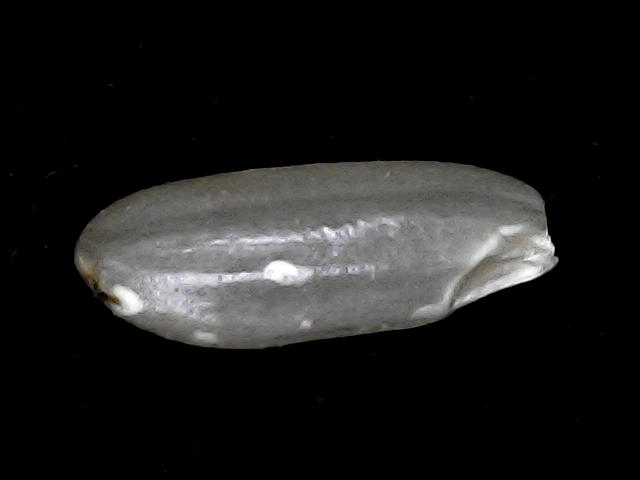
Rice variety: BD51